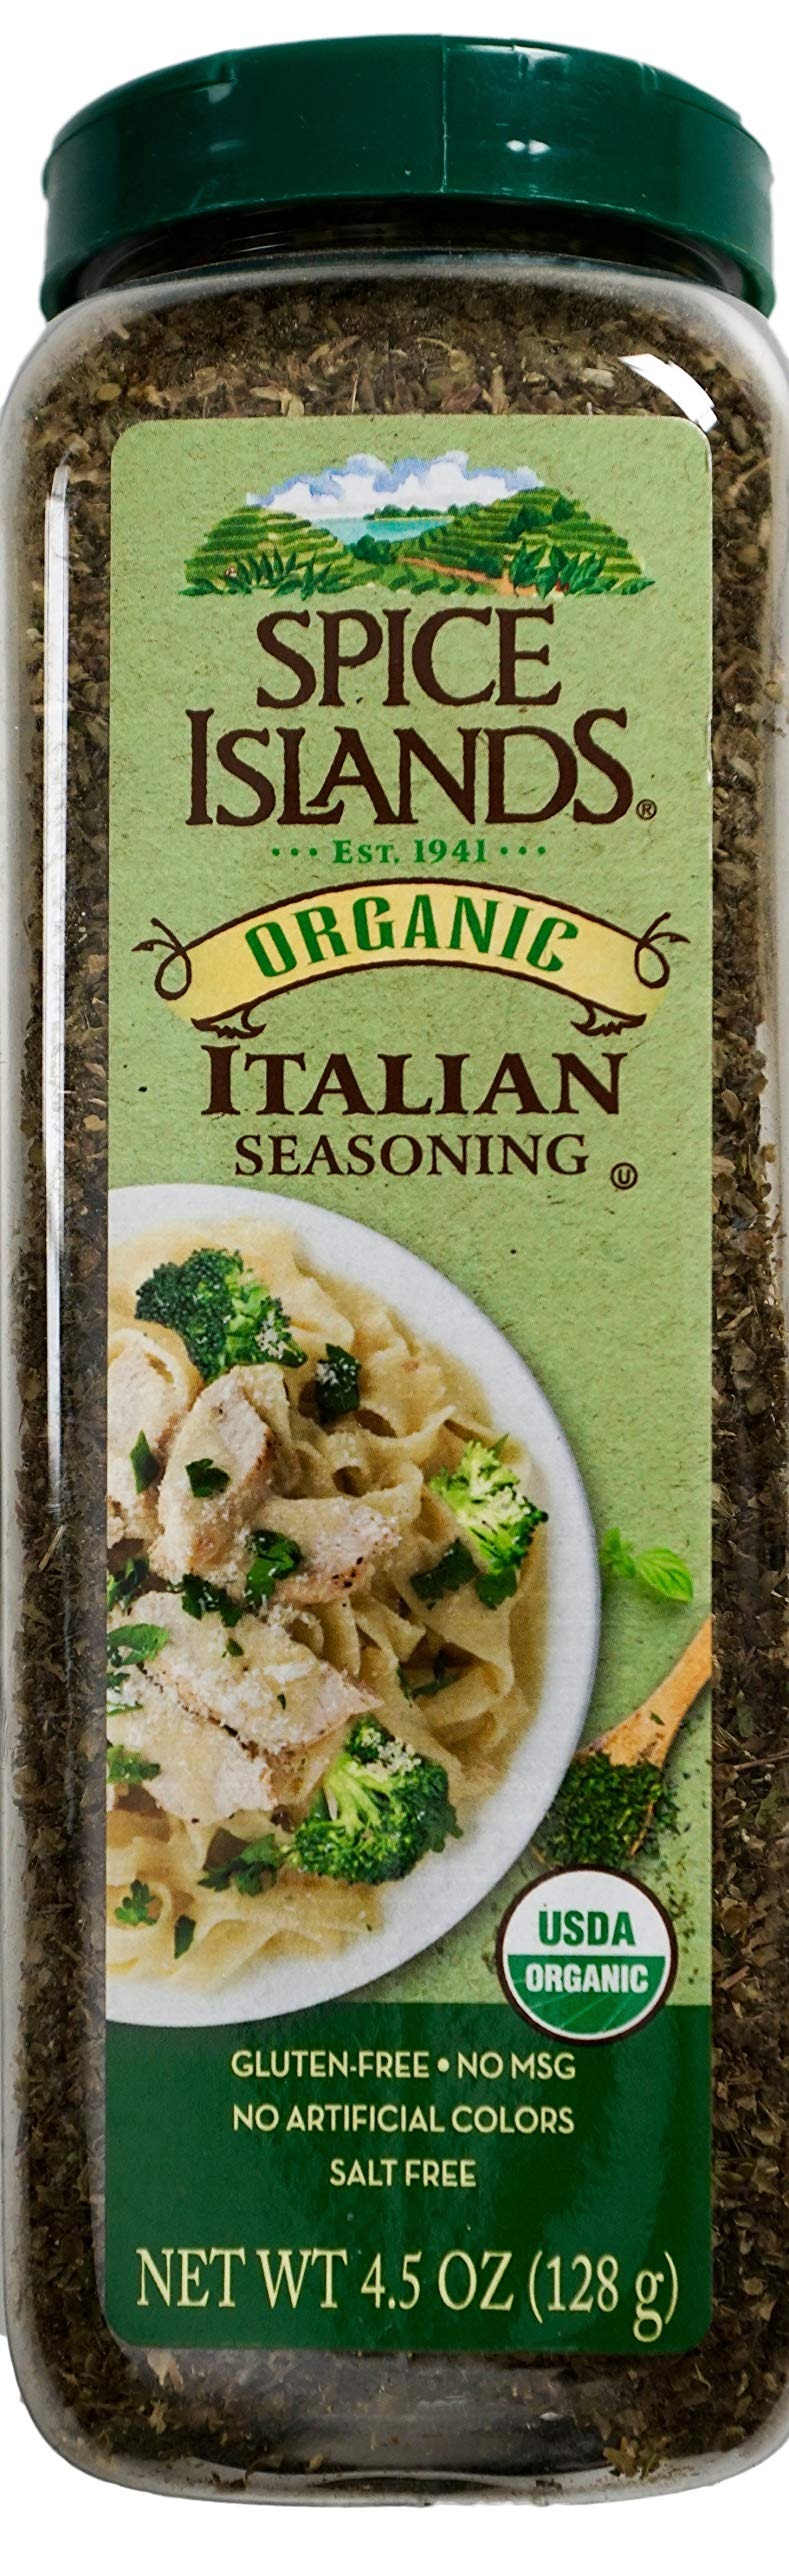
Item Name: Spice Islands Organic Italian Seasoning Salt-Free Gluten-Free, 4.5 Ounce
Value: 4.5
Unit: Ounce

Price: 21.05